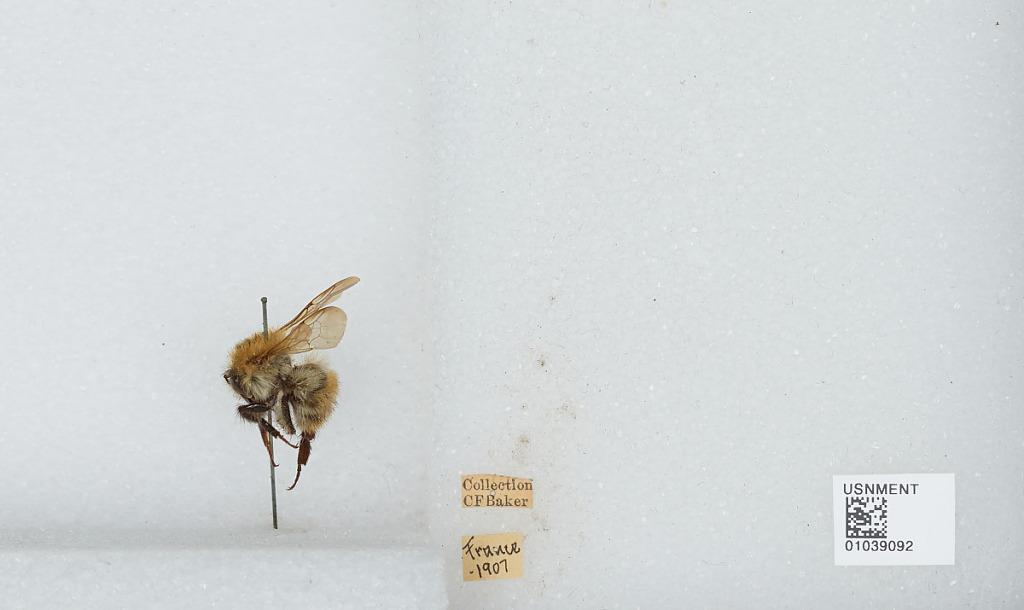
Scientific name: Bombus (Thoracobombus) pascuorum (Scopoli)
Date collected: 1907--
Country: France